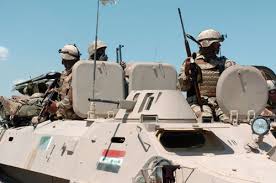
Label: MT_LB